The Signalman (film)

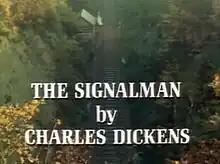
Title screen, showing the cutting and the signal box.

The Signalman is a short film which is part of the British supernatural anthology series "A Ghost Story for Christmas". Written by Andrew Davies, produced by Rosemary Hill, and directed by the series' creator, Lawrence Gordon Clark, it is based on the ghost story "The Signal-Man" (1866) by Charles Dickens, and first aired on BBC1 on 22 December 1976, the earliest airdate in the series relative to Christmas.